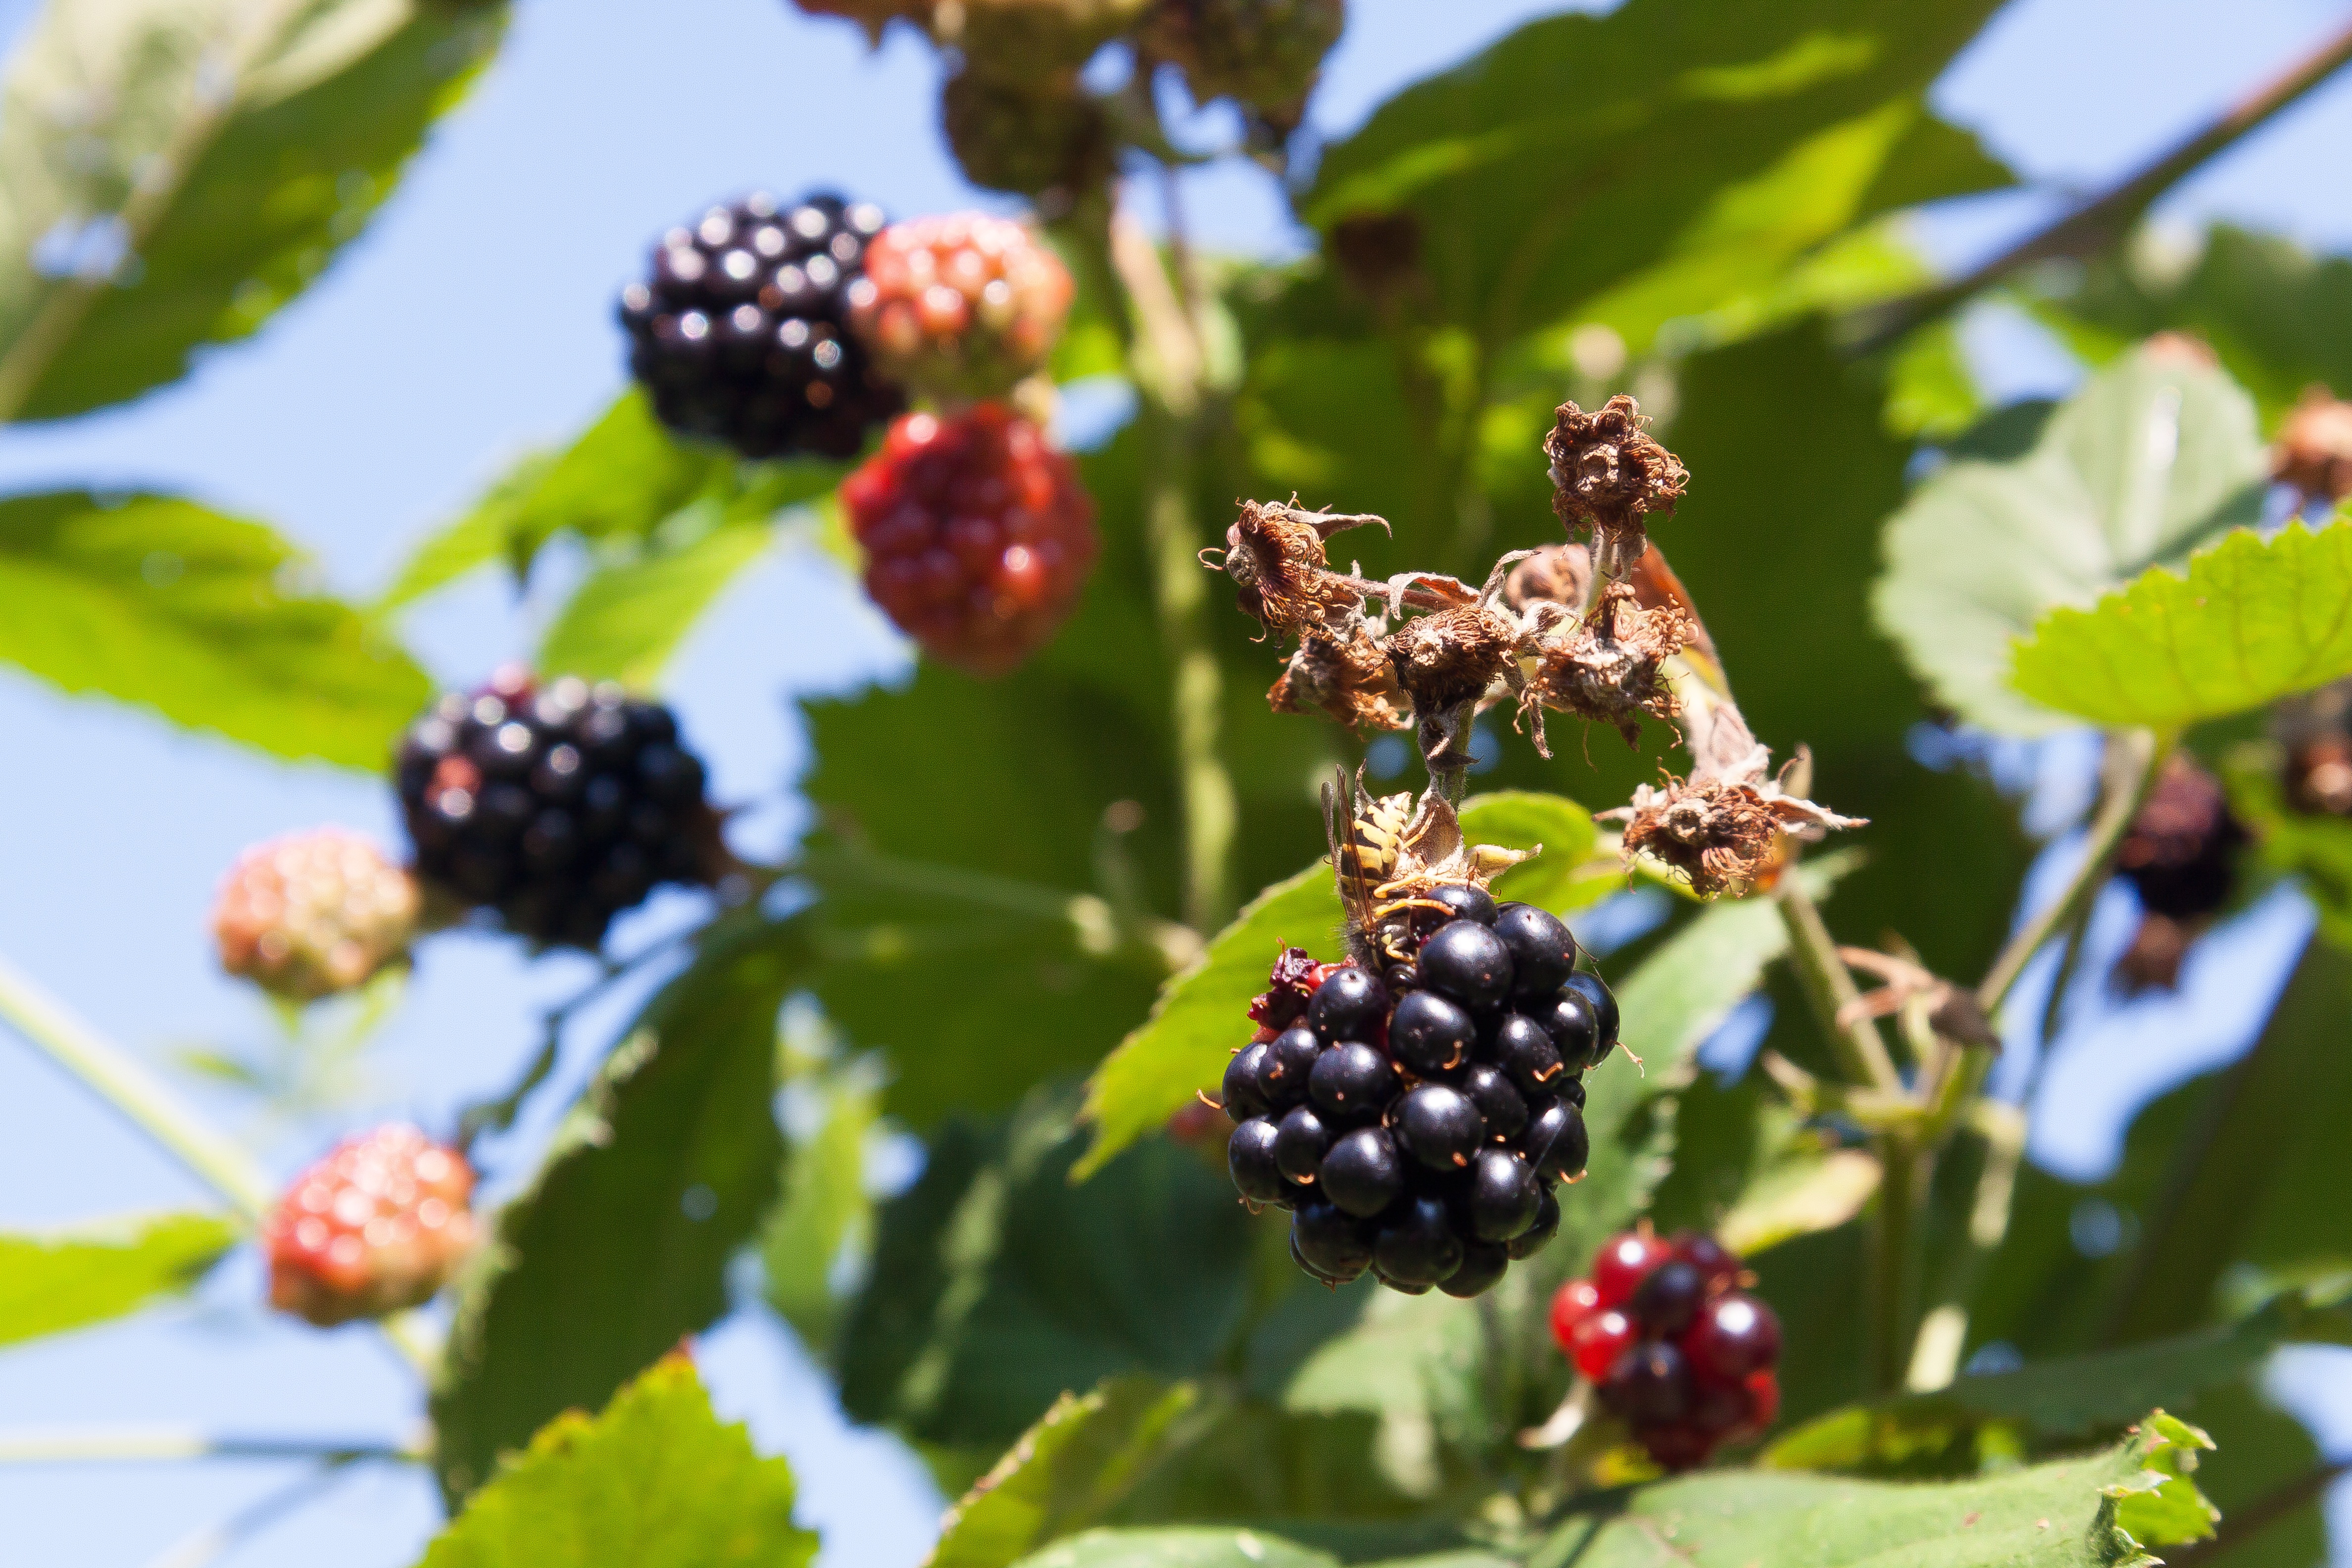
nature, branch, blossom, prickly, plant, fruit, berry, sweet, leaf, flower, ripe, bush, food, red, harvest, produce, botany, black, eat, flora, delicious, blackberry, shrub, bramble, wasp, vitamins, immature, macro photography, flowering plant, genus, currant, rubus sectio rubus, blue black, land plant, zante currant, dewberry, wine raspberry, red mulberry